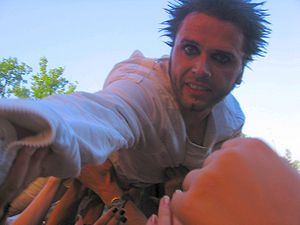
Dero Goi
Dero Goi i Finland 2006
Dero Goi er sanger og sangskriver i industrial-metal-bandet, Oomph!, et tysk heavy-band. Han er frontfigur i bandet. Han er kendt for sin vilde rolle som fjollehovedet og frontfiguren.